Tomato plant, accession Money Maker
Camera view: bottom (45 deg); turntable rotation: 90 degrees
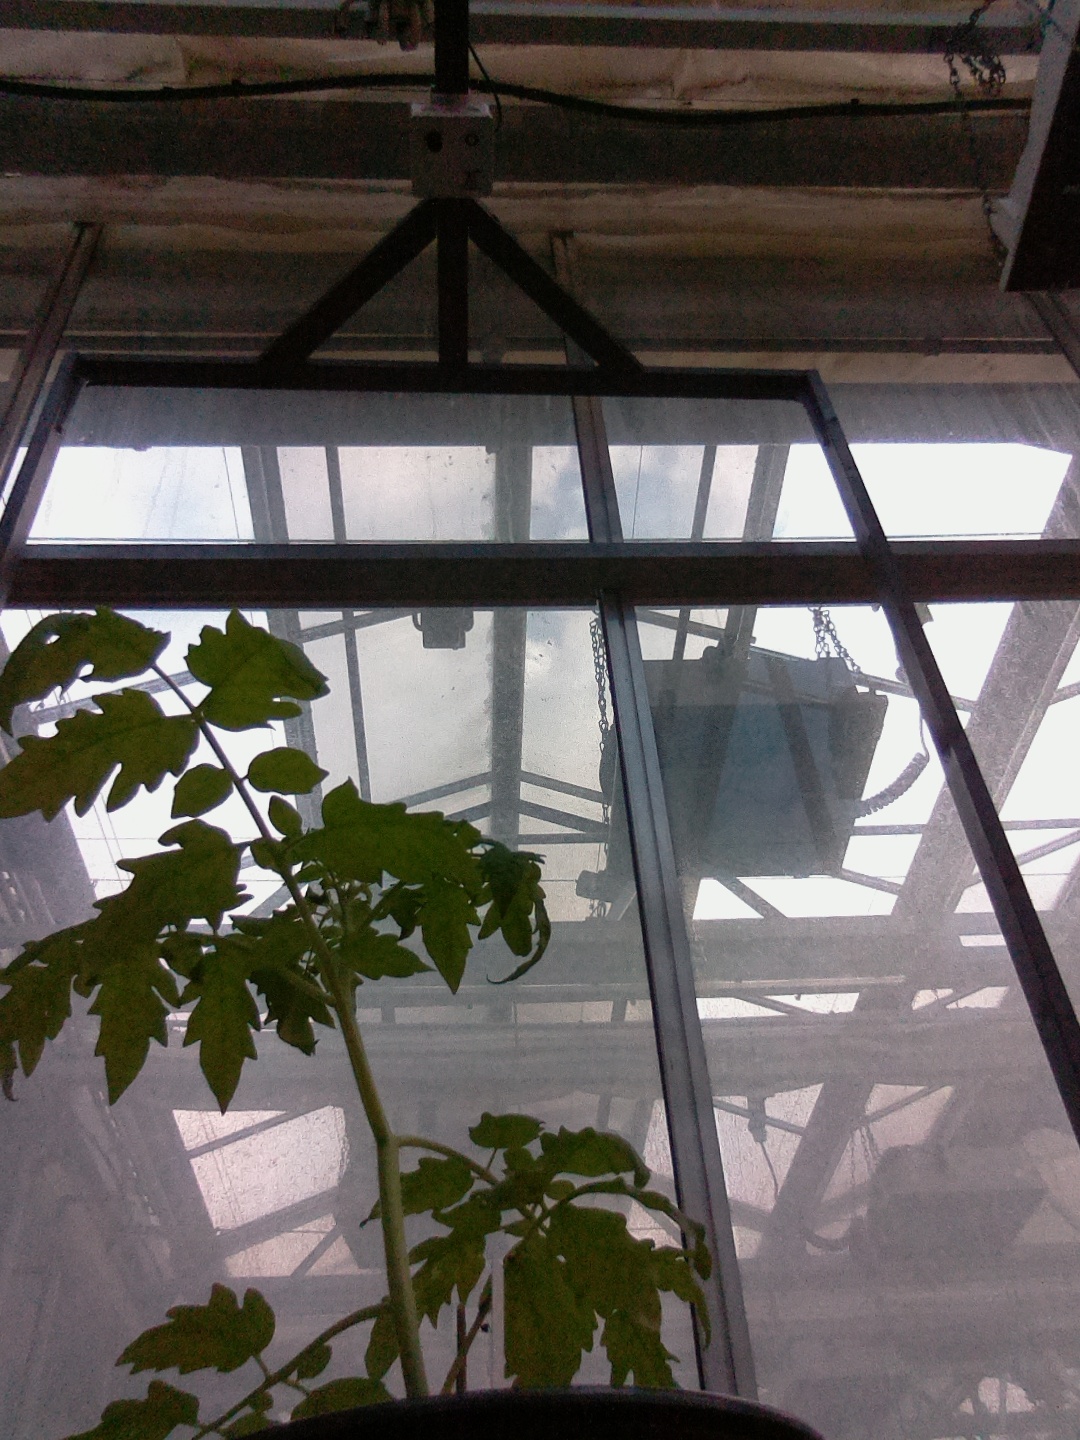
BBCH growth stage 13: 6 of true leaves visible